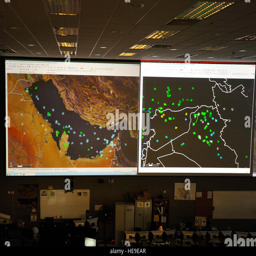
large screens depict portions of the area of responsibility